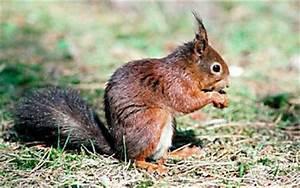
squirrel